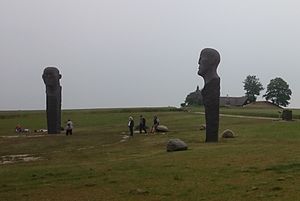
Dodekalitten
Dodekalitten i 2015.
To dodekalitter i juni 2015.
Dodekalitten er et kunstværk under opførelse ved Glentehøj på Lolland med udsigt over Smålandshavet om 300 m fra kysten. Værket består af en kreds af 12 planlagte stenstøtter. Hver sten er 7-9 meter høj, hvor de øverste 2 meter er udhugget som hoveder. Fra kredsens siddesten lyder der elektroakustisk musik i døgnets lyse timer.